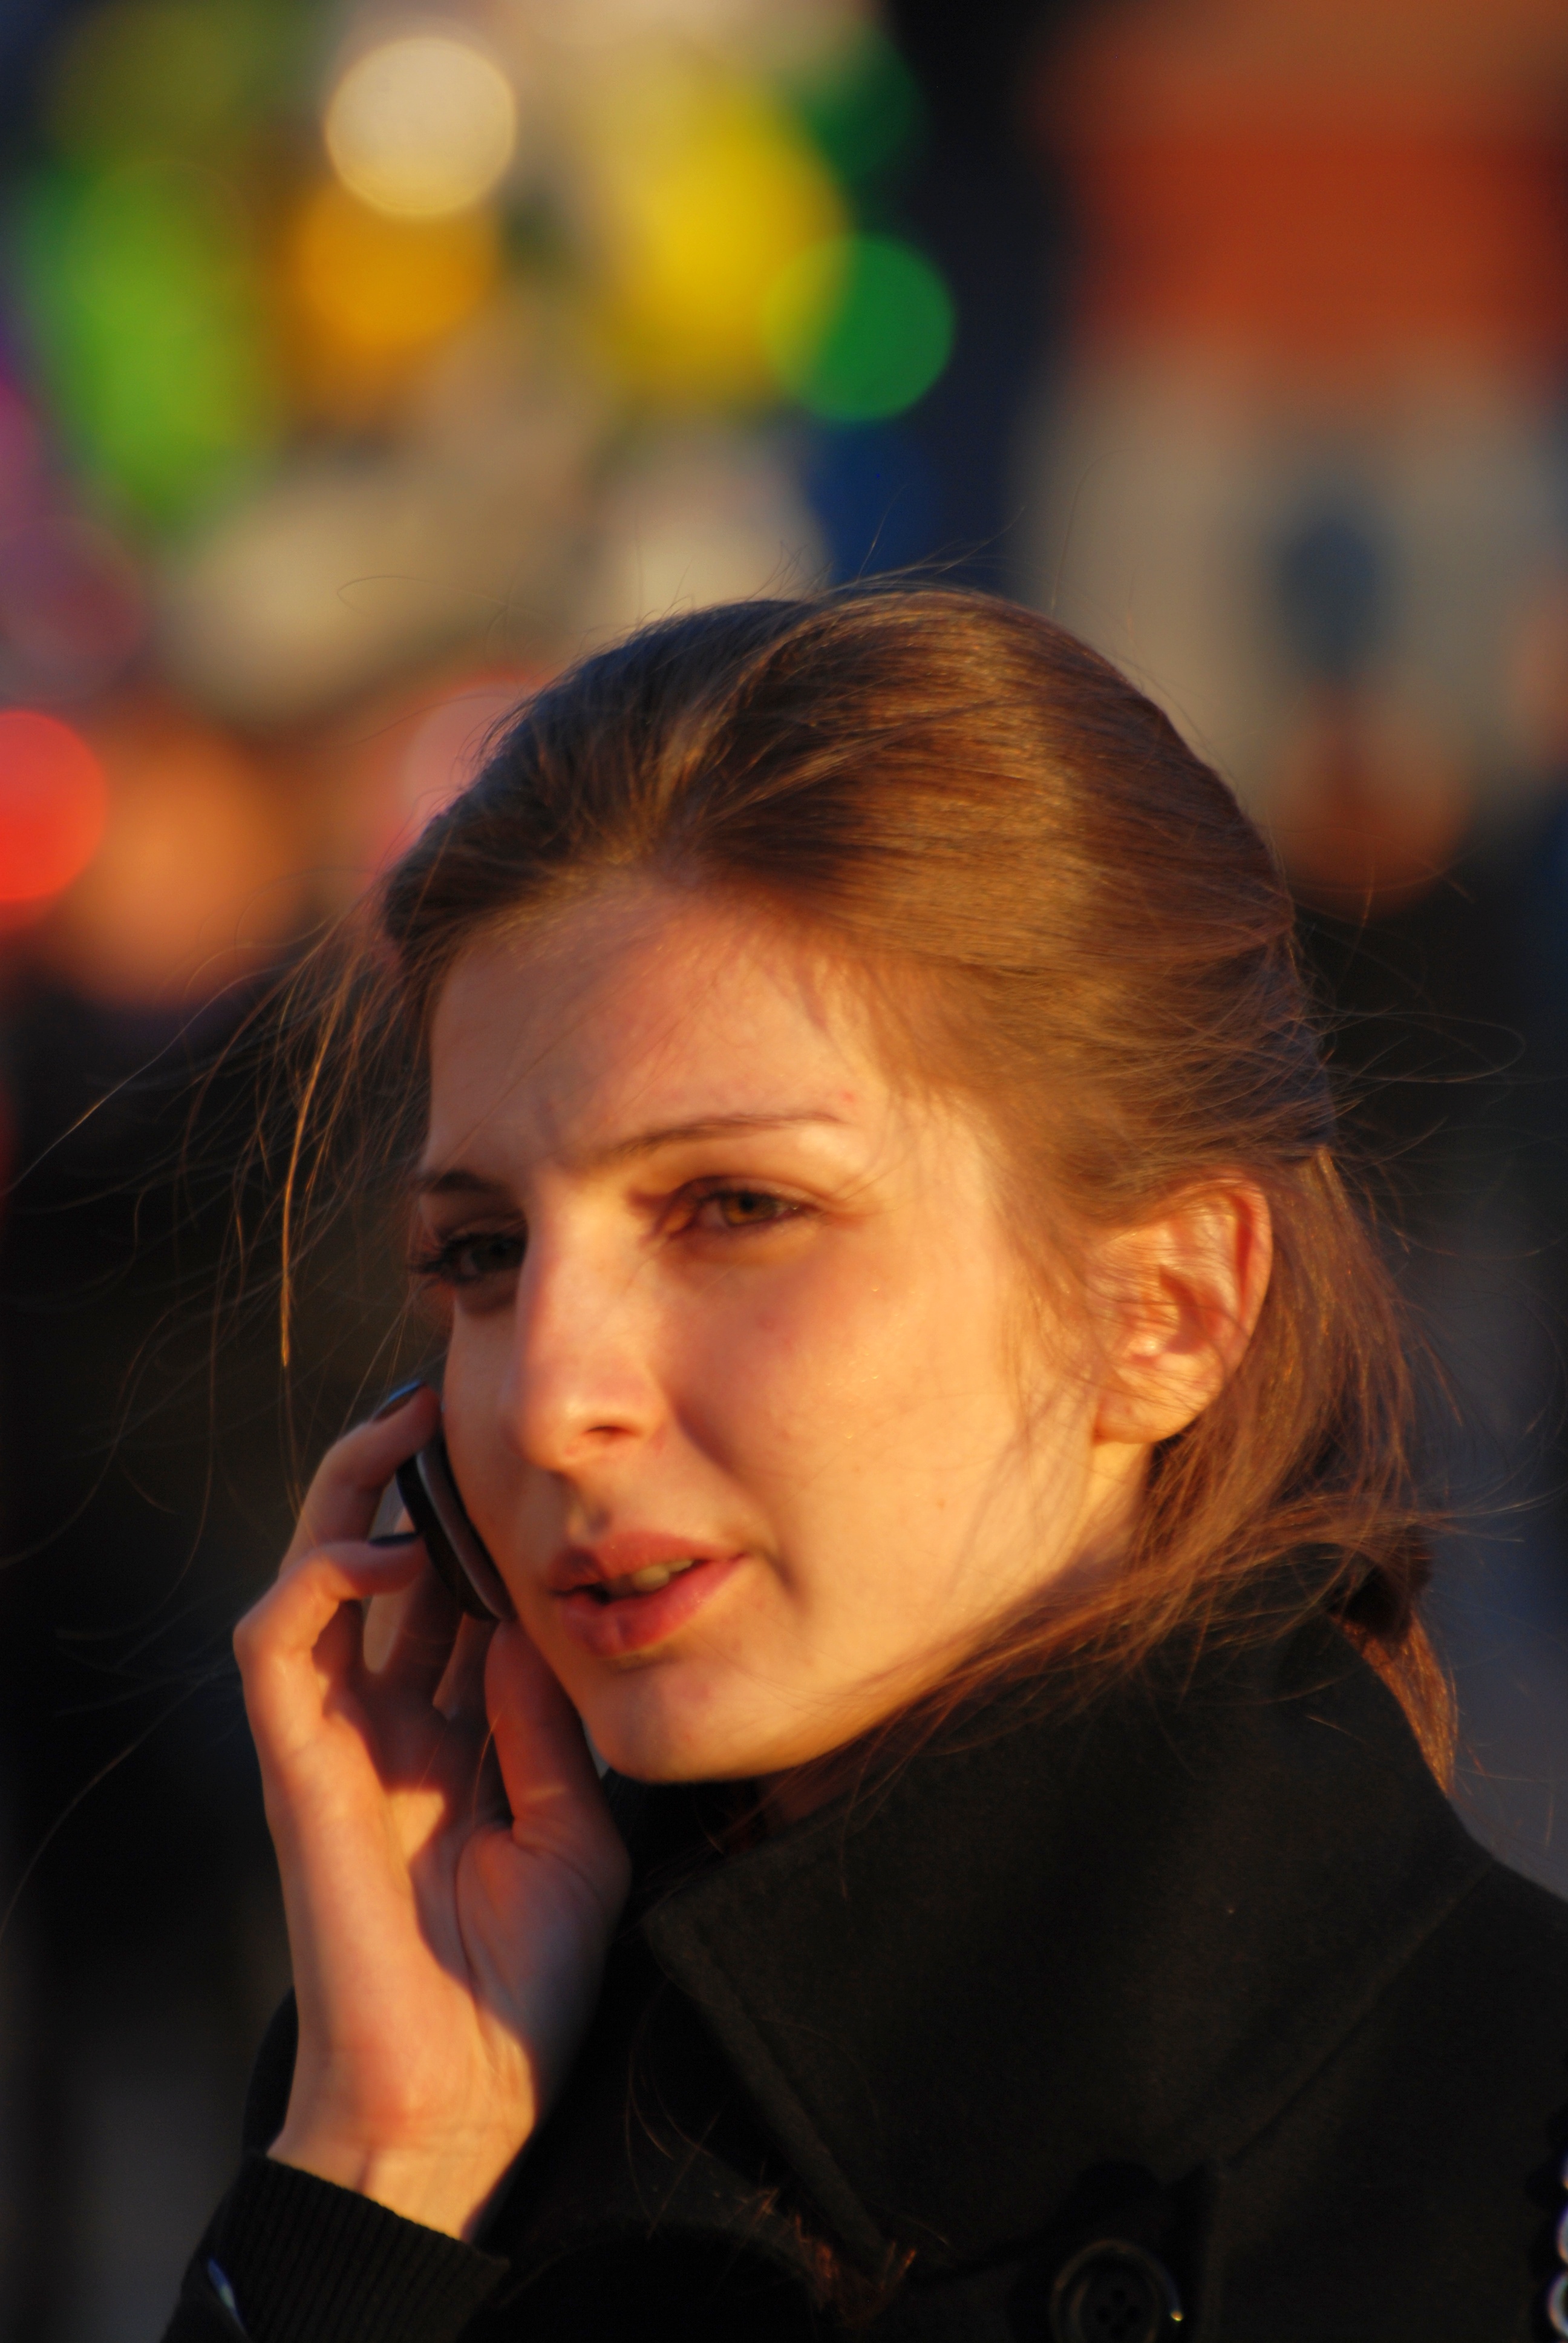
person, people, girl, woman, hair, street, city, portrait, model, nikon, lady, facial expression, hairstyle, smile, close up, face, nose, candid, girls, cool image, women, eye, head, singing, beauty, moscow, russia, d80, moskau, nikond80, moscou